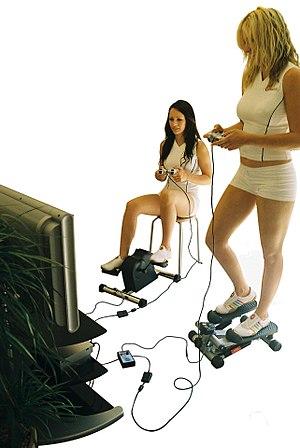
À la suite d'une opération de ligamentoplastie, alors qu'un tendon se trouve transplanté à la place du ligament croisé antérieur, l'articulation du genou nécessite une rééducation post-opératoire. Le chirurgien orthopédiste a la possibilité de prescrire la rééducation d'un ligament croisé antérieur opéré en centre de rééducation à son patient, particulièrement si l'évaluation de la douleur au repos est supérieure à 5/10, si la mobilité en flexion du genou est inférieure à 90° ou en cas d'autre complication.